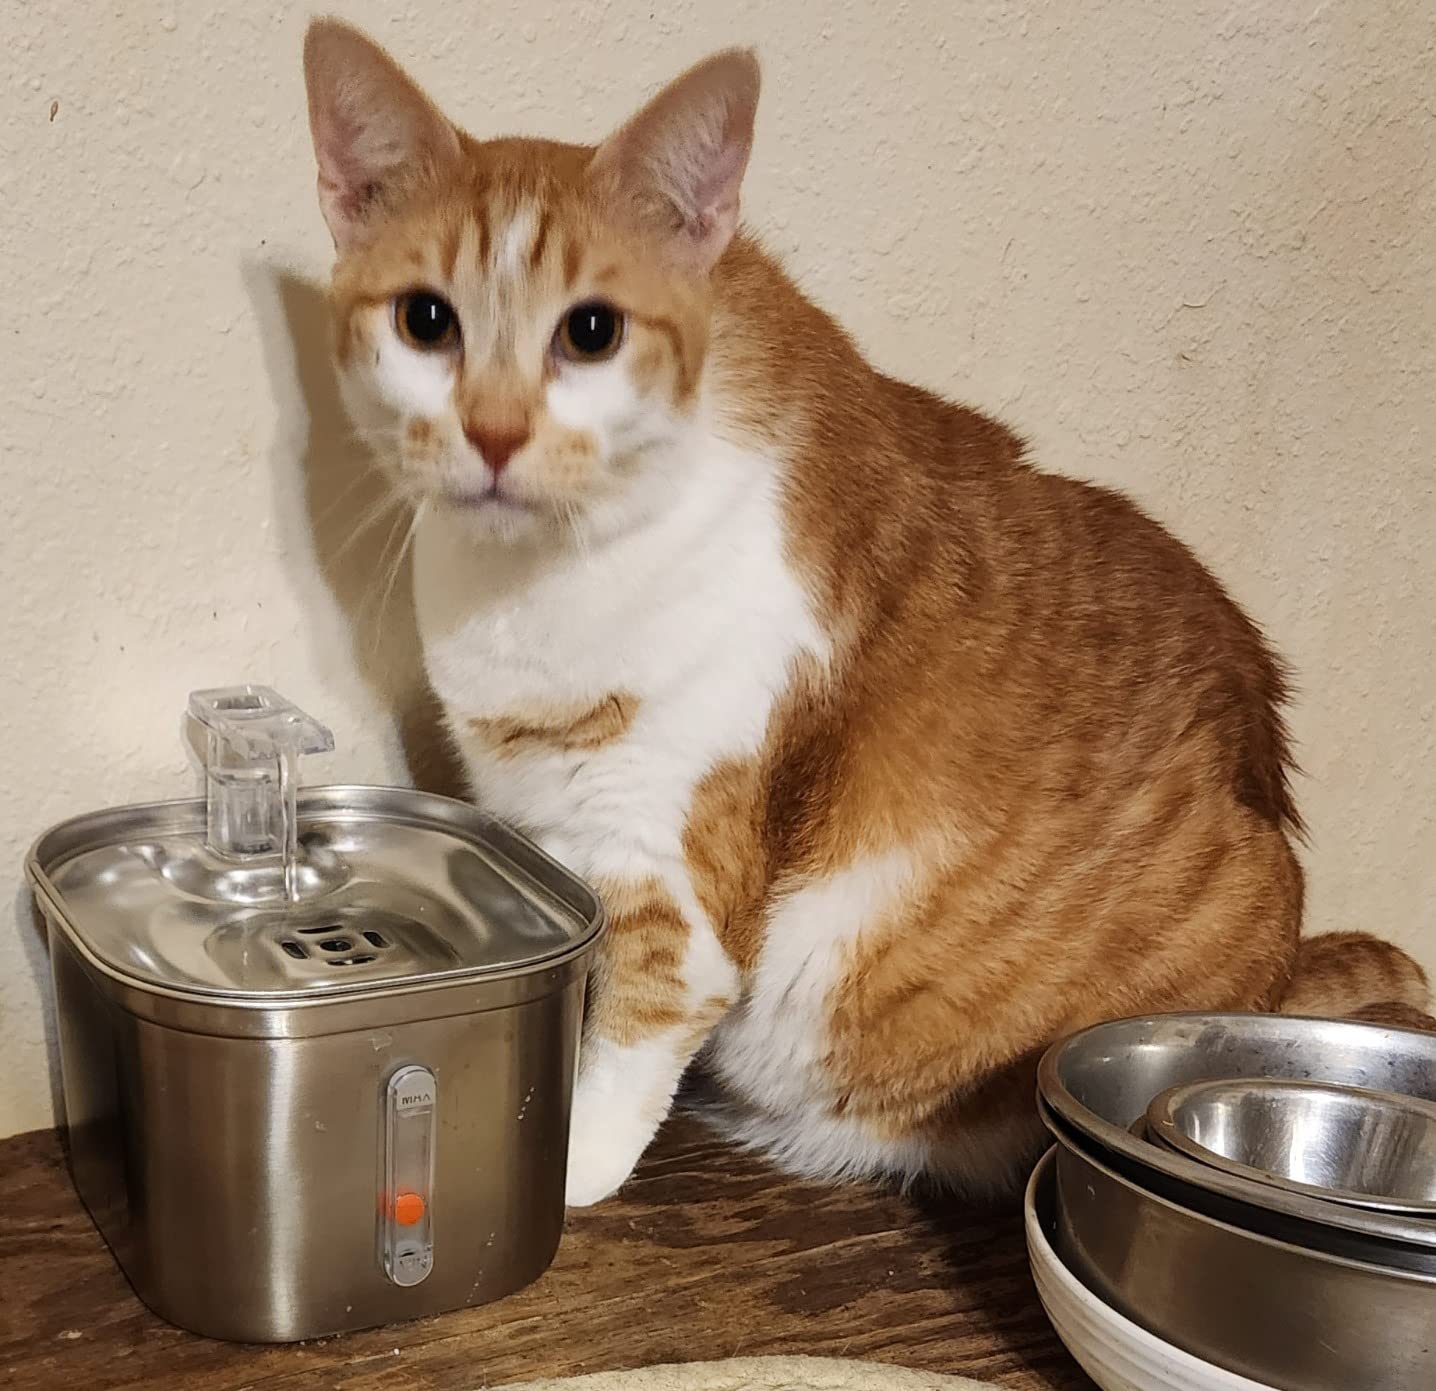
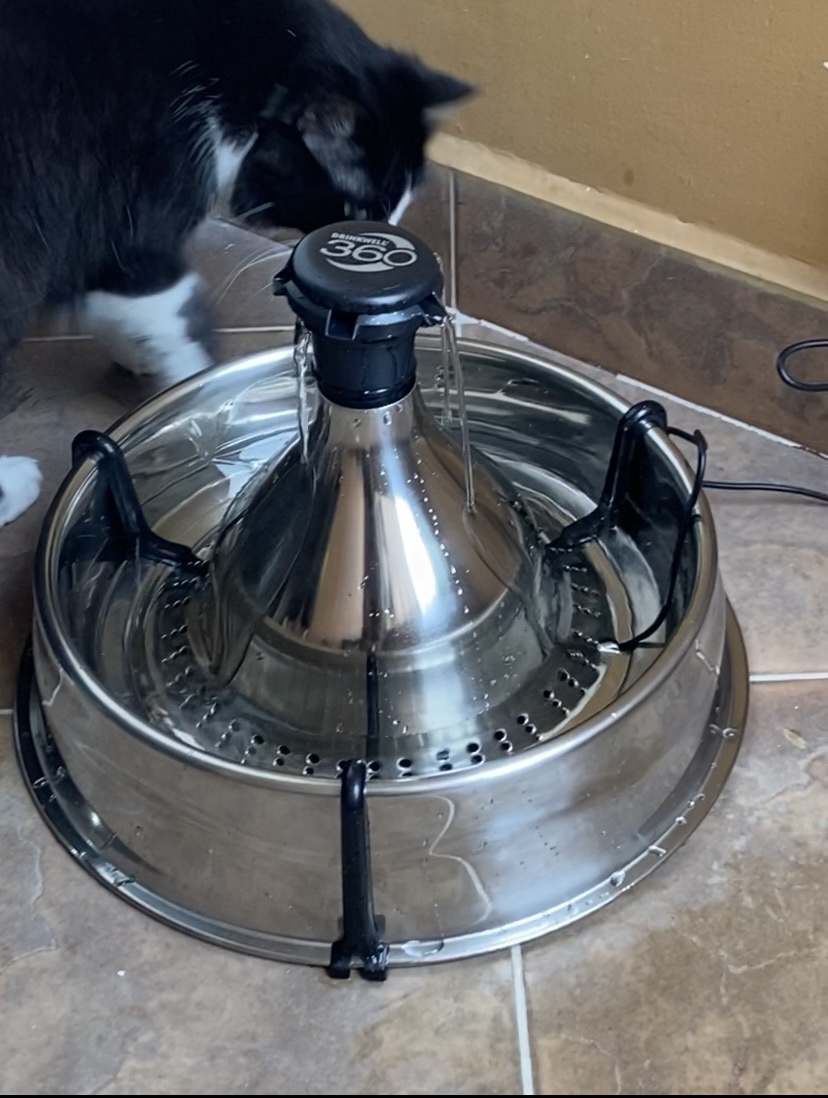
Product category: items_bowl
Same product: no